Aberdeen charitable trusts

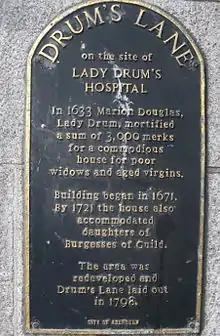
Plaque commemorating the location of the Lady Drum's Hospital in Aberdeen. Drum's Lane is off Upper Kirkgate, near Marischal College.

The city of "new" or Royal Aberdeen has been in receipt of many bequests from individuals and organizations. Some of these were intended to alleviate the poverty of widows, guild or Trades and craft members. The bequest by Marione Douglas, Lady Drum in 1633 was supplemented by a number of other benefactors. Lady Drum gave 3000 Scots Merks